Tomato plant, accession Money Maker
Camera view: tilt-top (135 deg); turntable rotation: 300 degrees
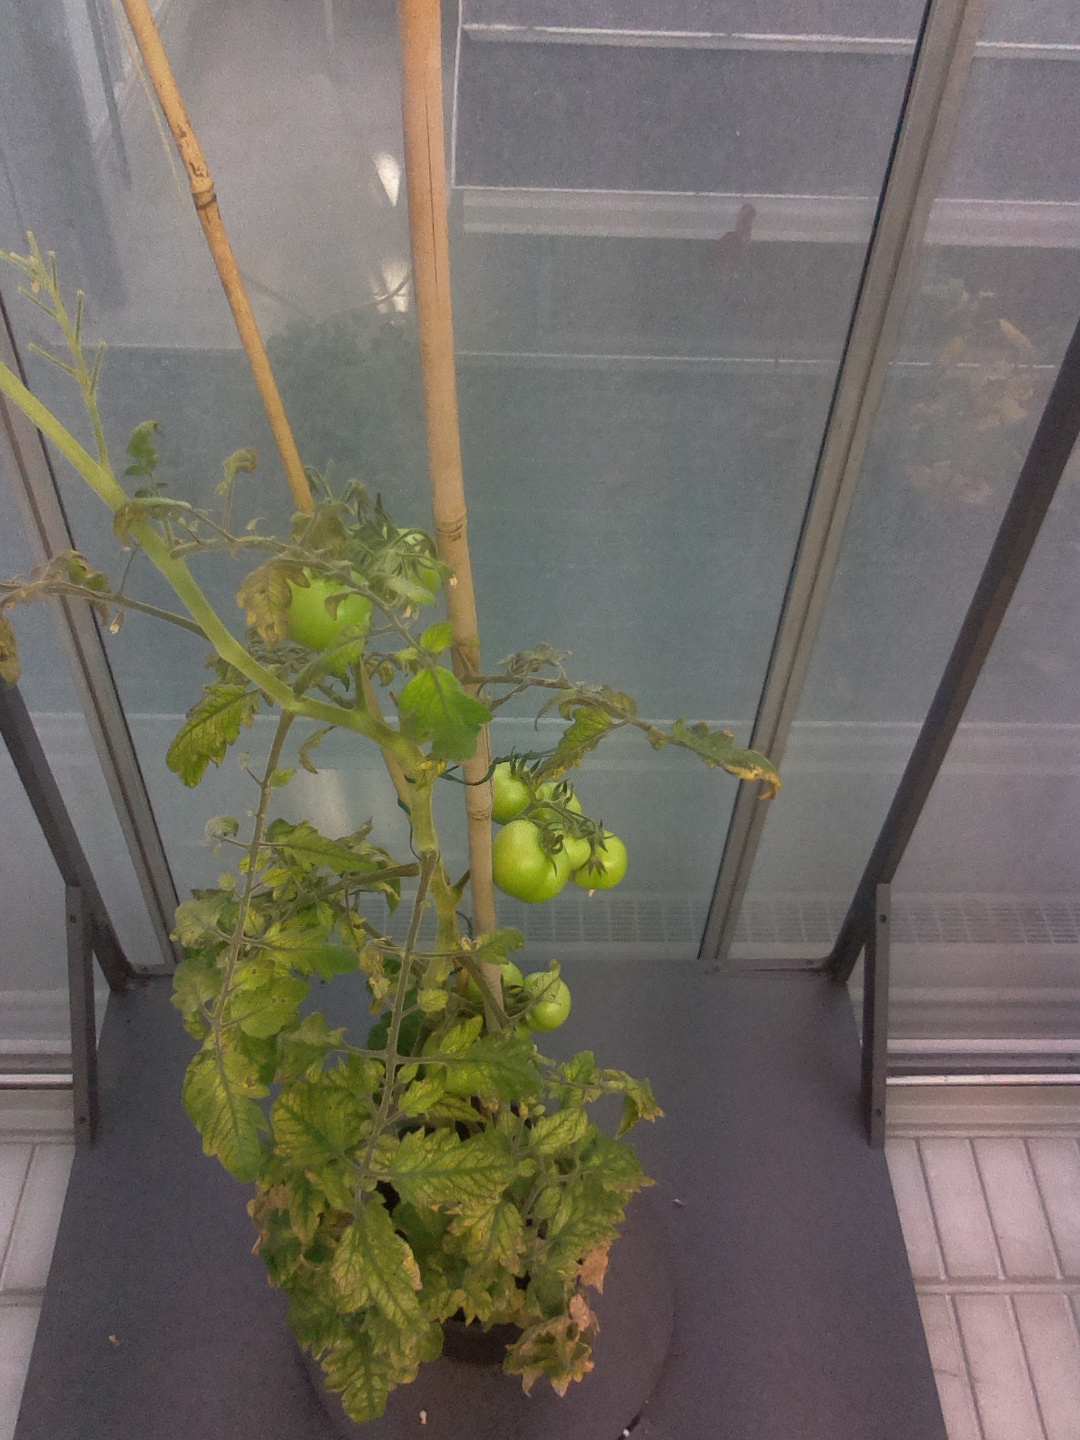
BBCH growth stage 78: 80% -90% of final fruit size